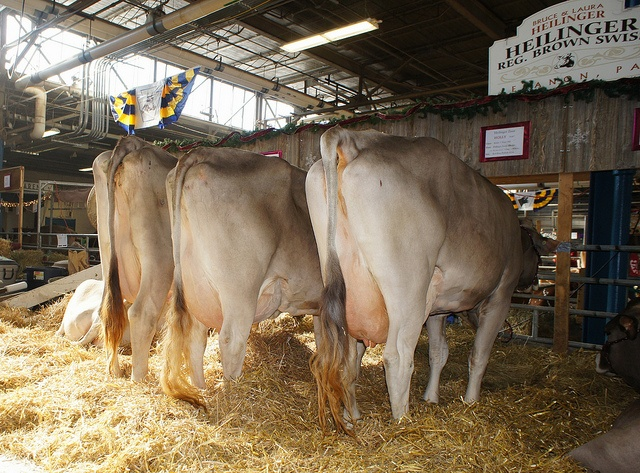
A group of cows standing next to each other on a pile of hay.
Cows lined up eating in a large industrial barn.
A group of cows in a stall eating hay.
three cows are eating some hay in their pen
Several cows standing next to each other in a pen.